Mario Lanza

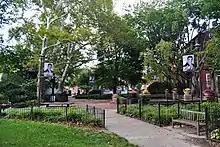
Mario Lanza Park was named after the singer

At the height of his career, Lanza was voted by exhibitors as being among the most popular stars in the country: